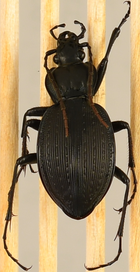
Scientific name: Carabus goryi
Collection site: Mountain Lake Biological Station NEON (MLBS), plot MLBS_009